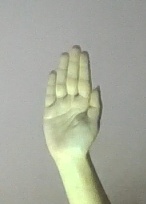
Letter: seen